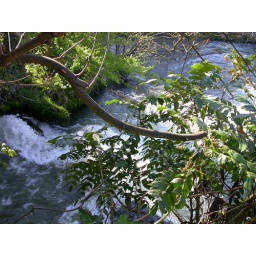
A river runs through it. Well five in fact. Salisbury is about water &amp;amp; control of same.